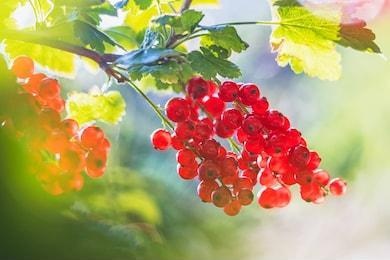
Label: redcurrant